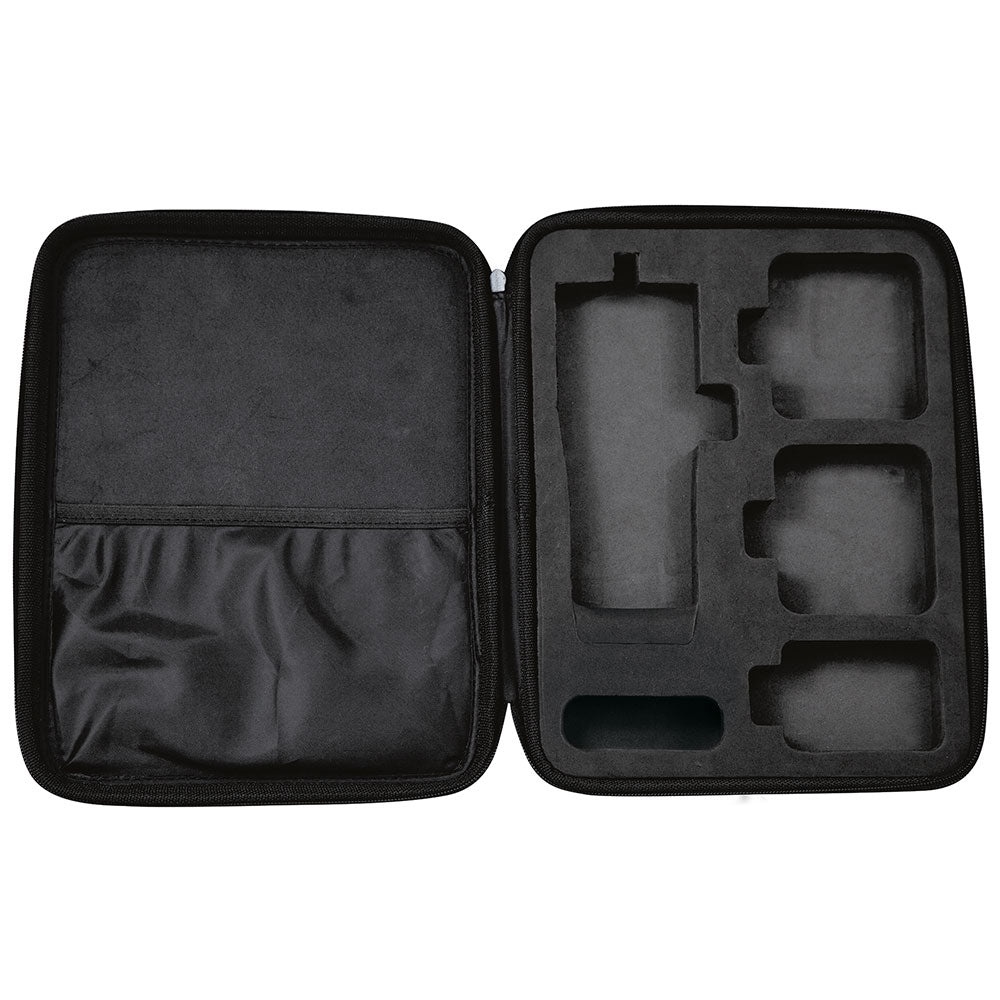
Klein Tools VDV770-080 Scout Pro Series Carrying Case
General Information Brand Klein Tools Part Number VDV770-080 Product Type Carrying Case Packaging Retail UPC 092644581533 California Residents Proposition 65 Warning Physical Characteristics Color Black Material Polyester Length 2.25'' (5.7 cm) Width 8.75'' (22.2 cm) Height 11.5'' (29.2 cm) Weight 0.43 kg 0.94 lb Details Features Designed for use with Part #s: VDV501-053, VDV501-068, VDV501-098, VDV501-108 Designed for use with Kit #s: VDV501-809, VDV501-814, VDV501-816, VDV501-823, VDV501-823R, VDV501-824, VDV501-825, VDV501-826, VDV512-056 and VDV526-055 Note: Products in photos not included Number of Pockets 1 Closure Type Zipper
Brand: Klein Tools
Category: Hardware > Hardware Accessories > Tool Storage & Organization > Tool Bags